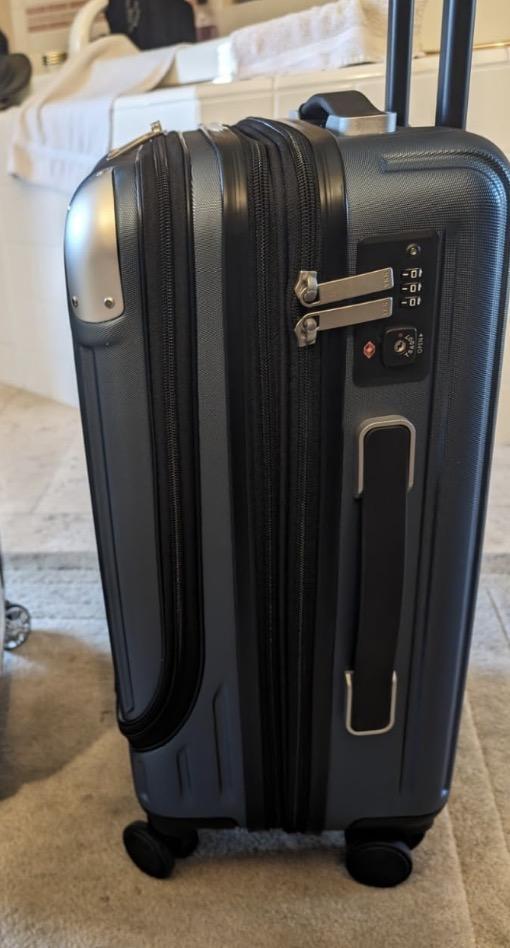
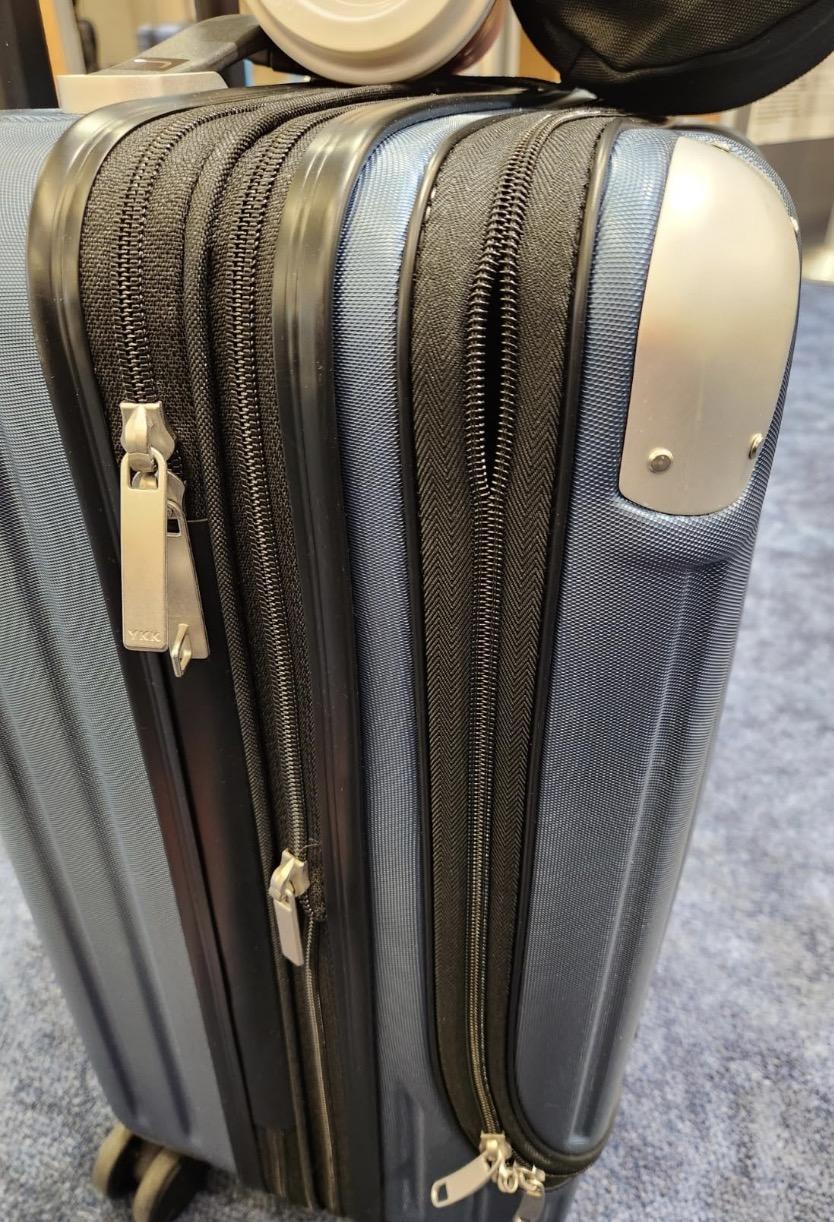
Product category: items_tea
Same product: yes